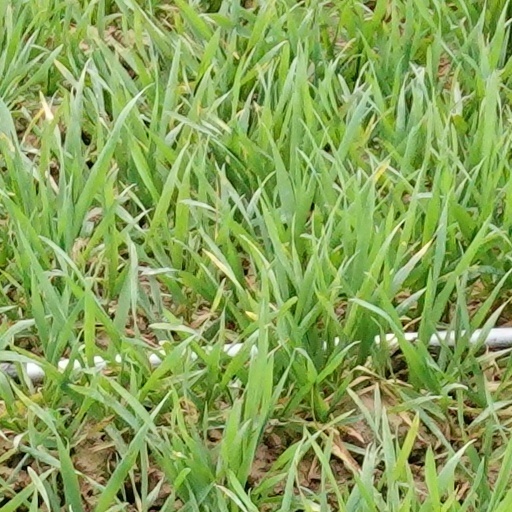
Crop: wheat